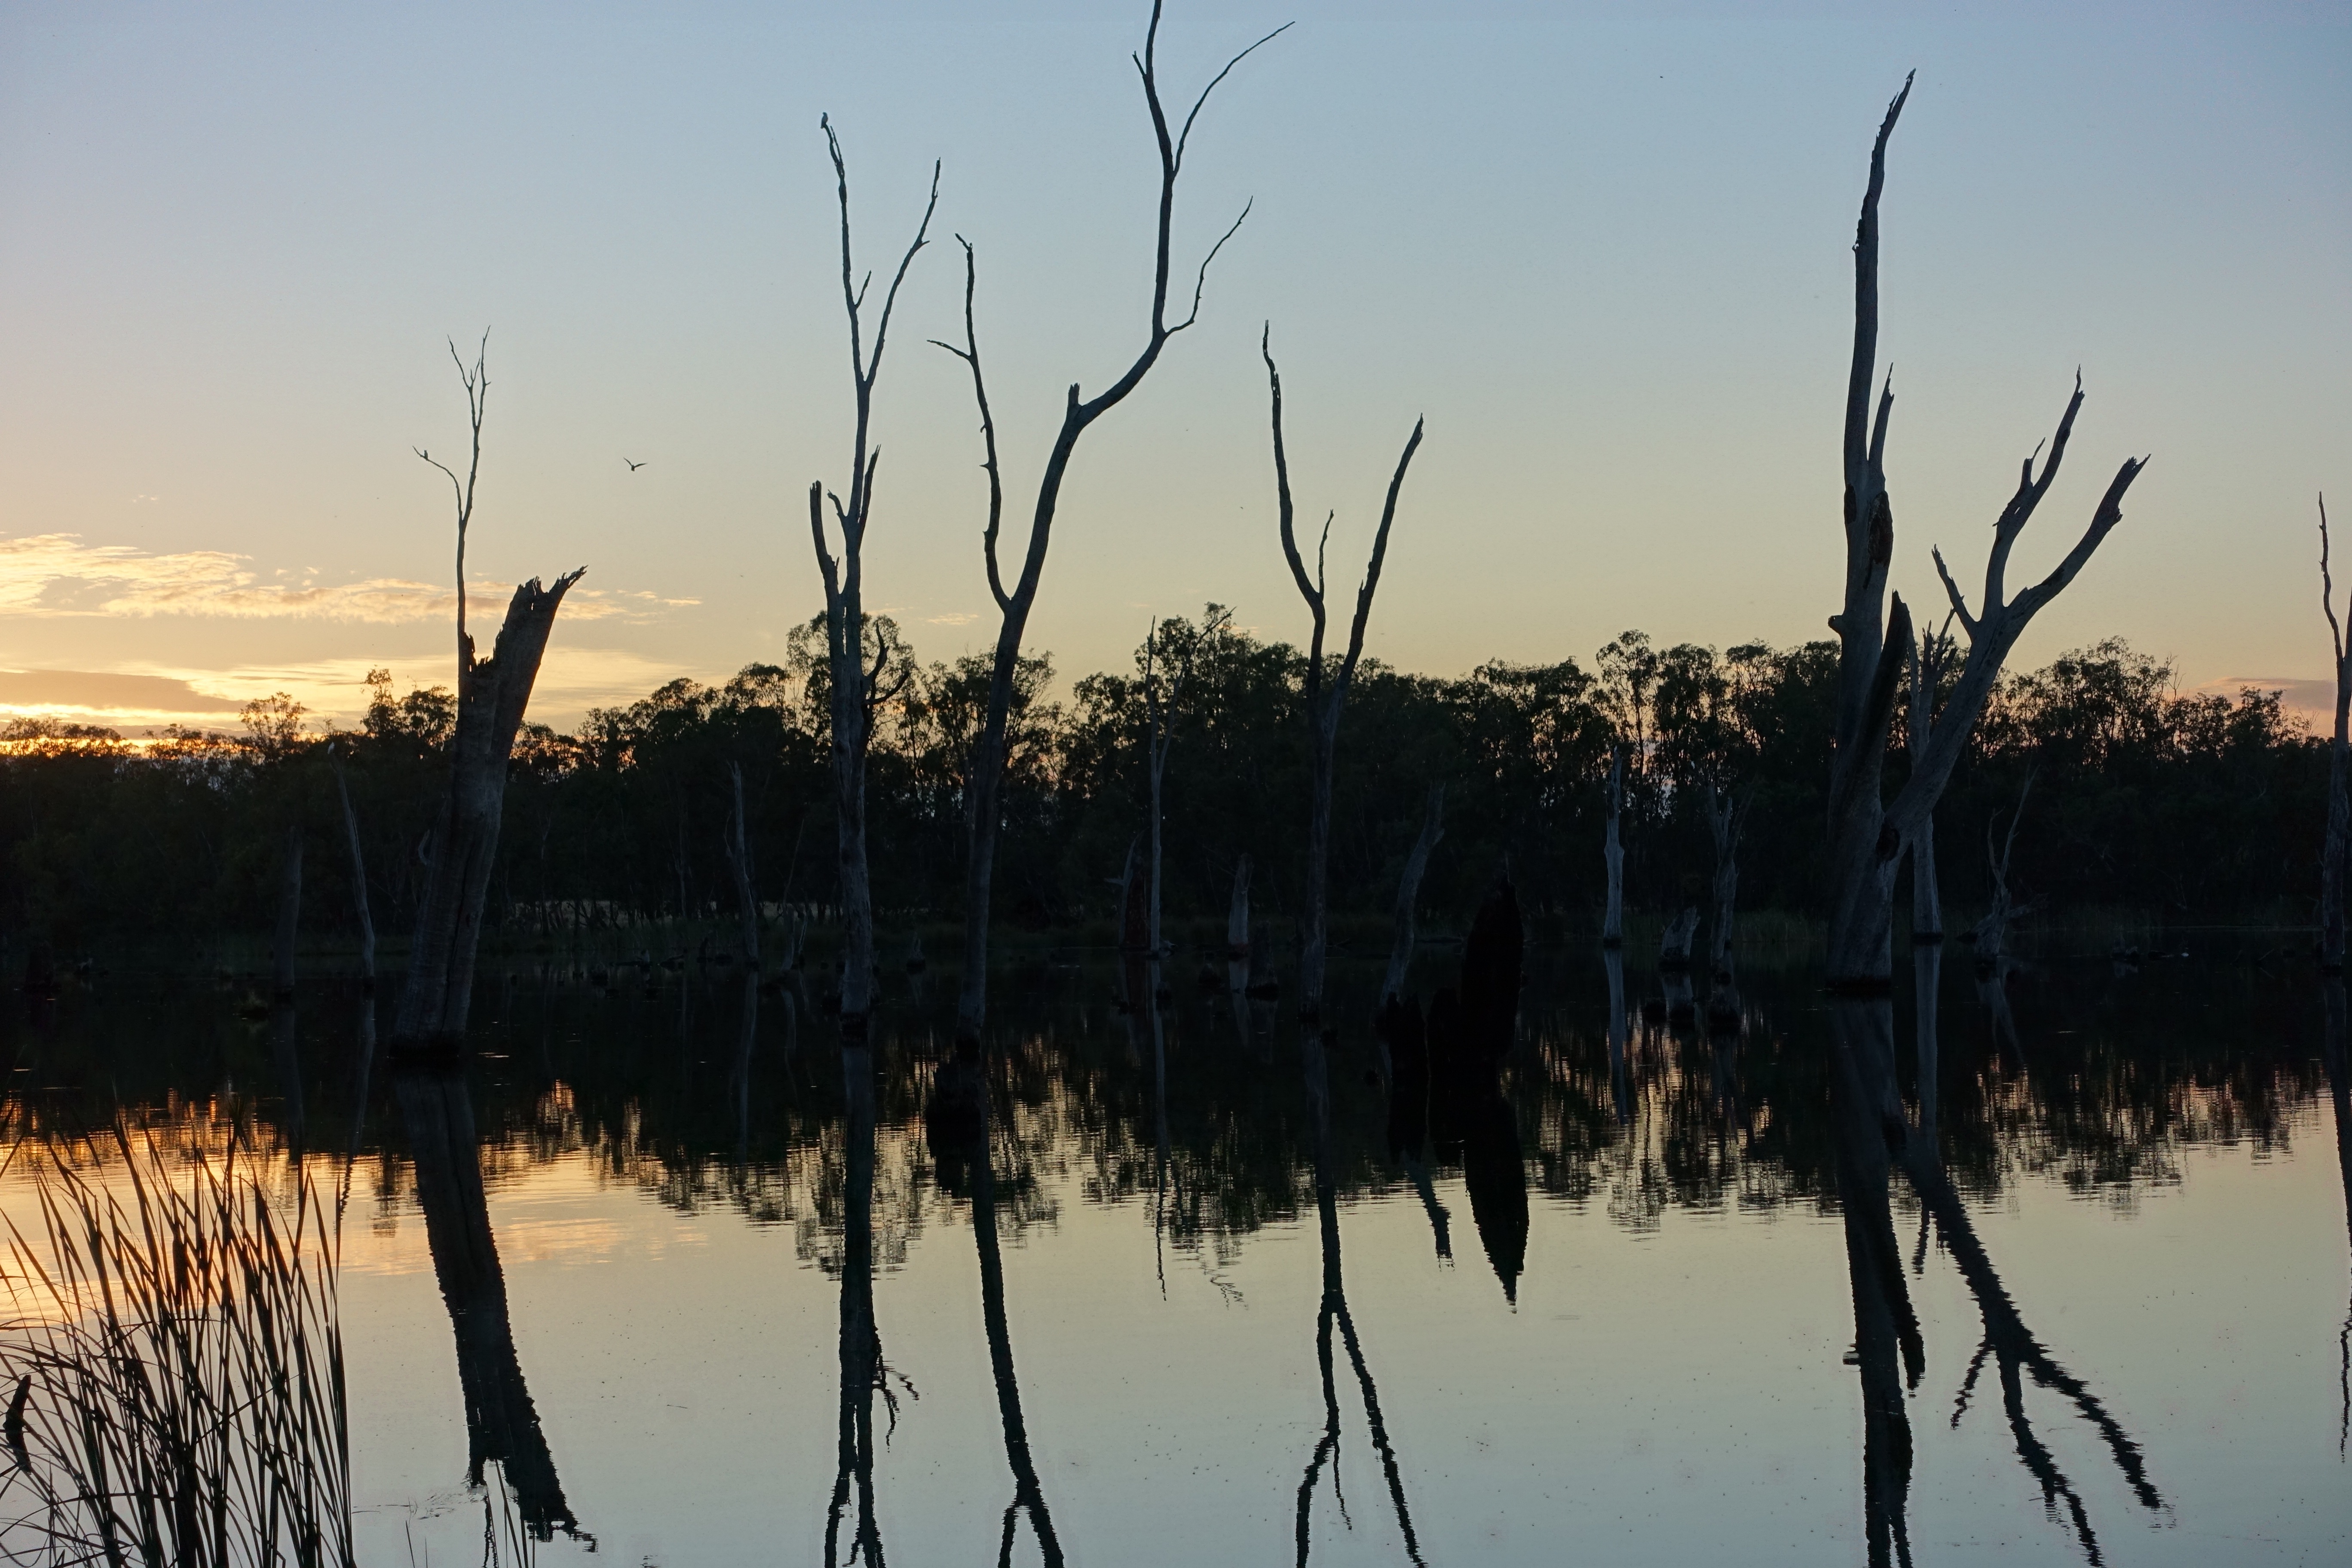
landscape, sea, tree, water, nature, grass, marsh, light, plant, sunrise, sunset, sunlight, morning, shore, lake, dawn, river, dusk, environment, evening, reflection, tranquil, peaceful, calm, surface, wetland, habitat, natural environment, atmospheric phenomenon, woody plant